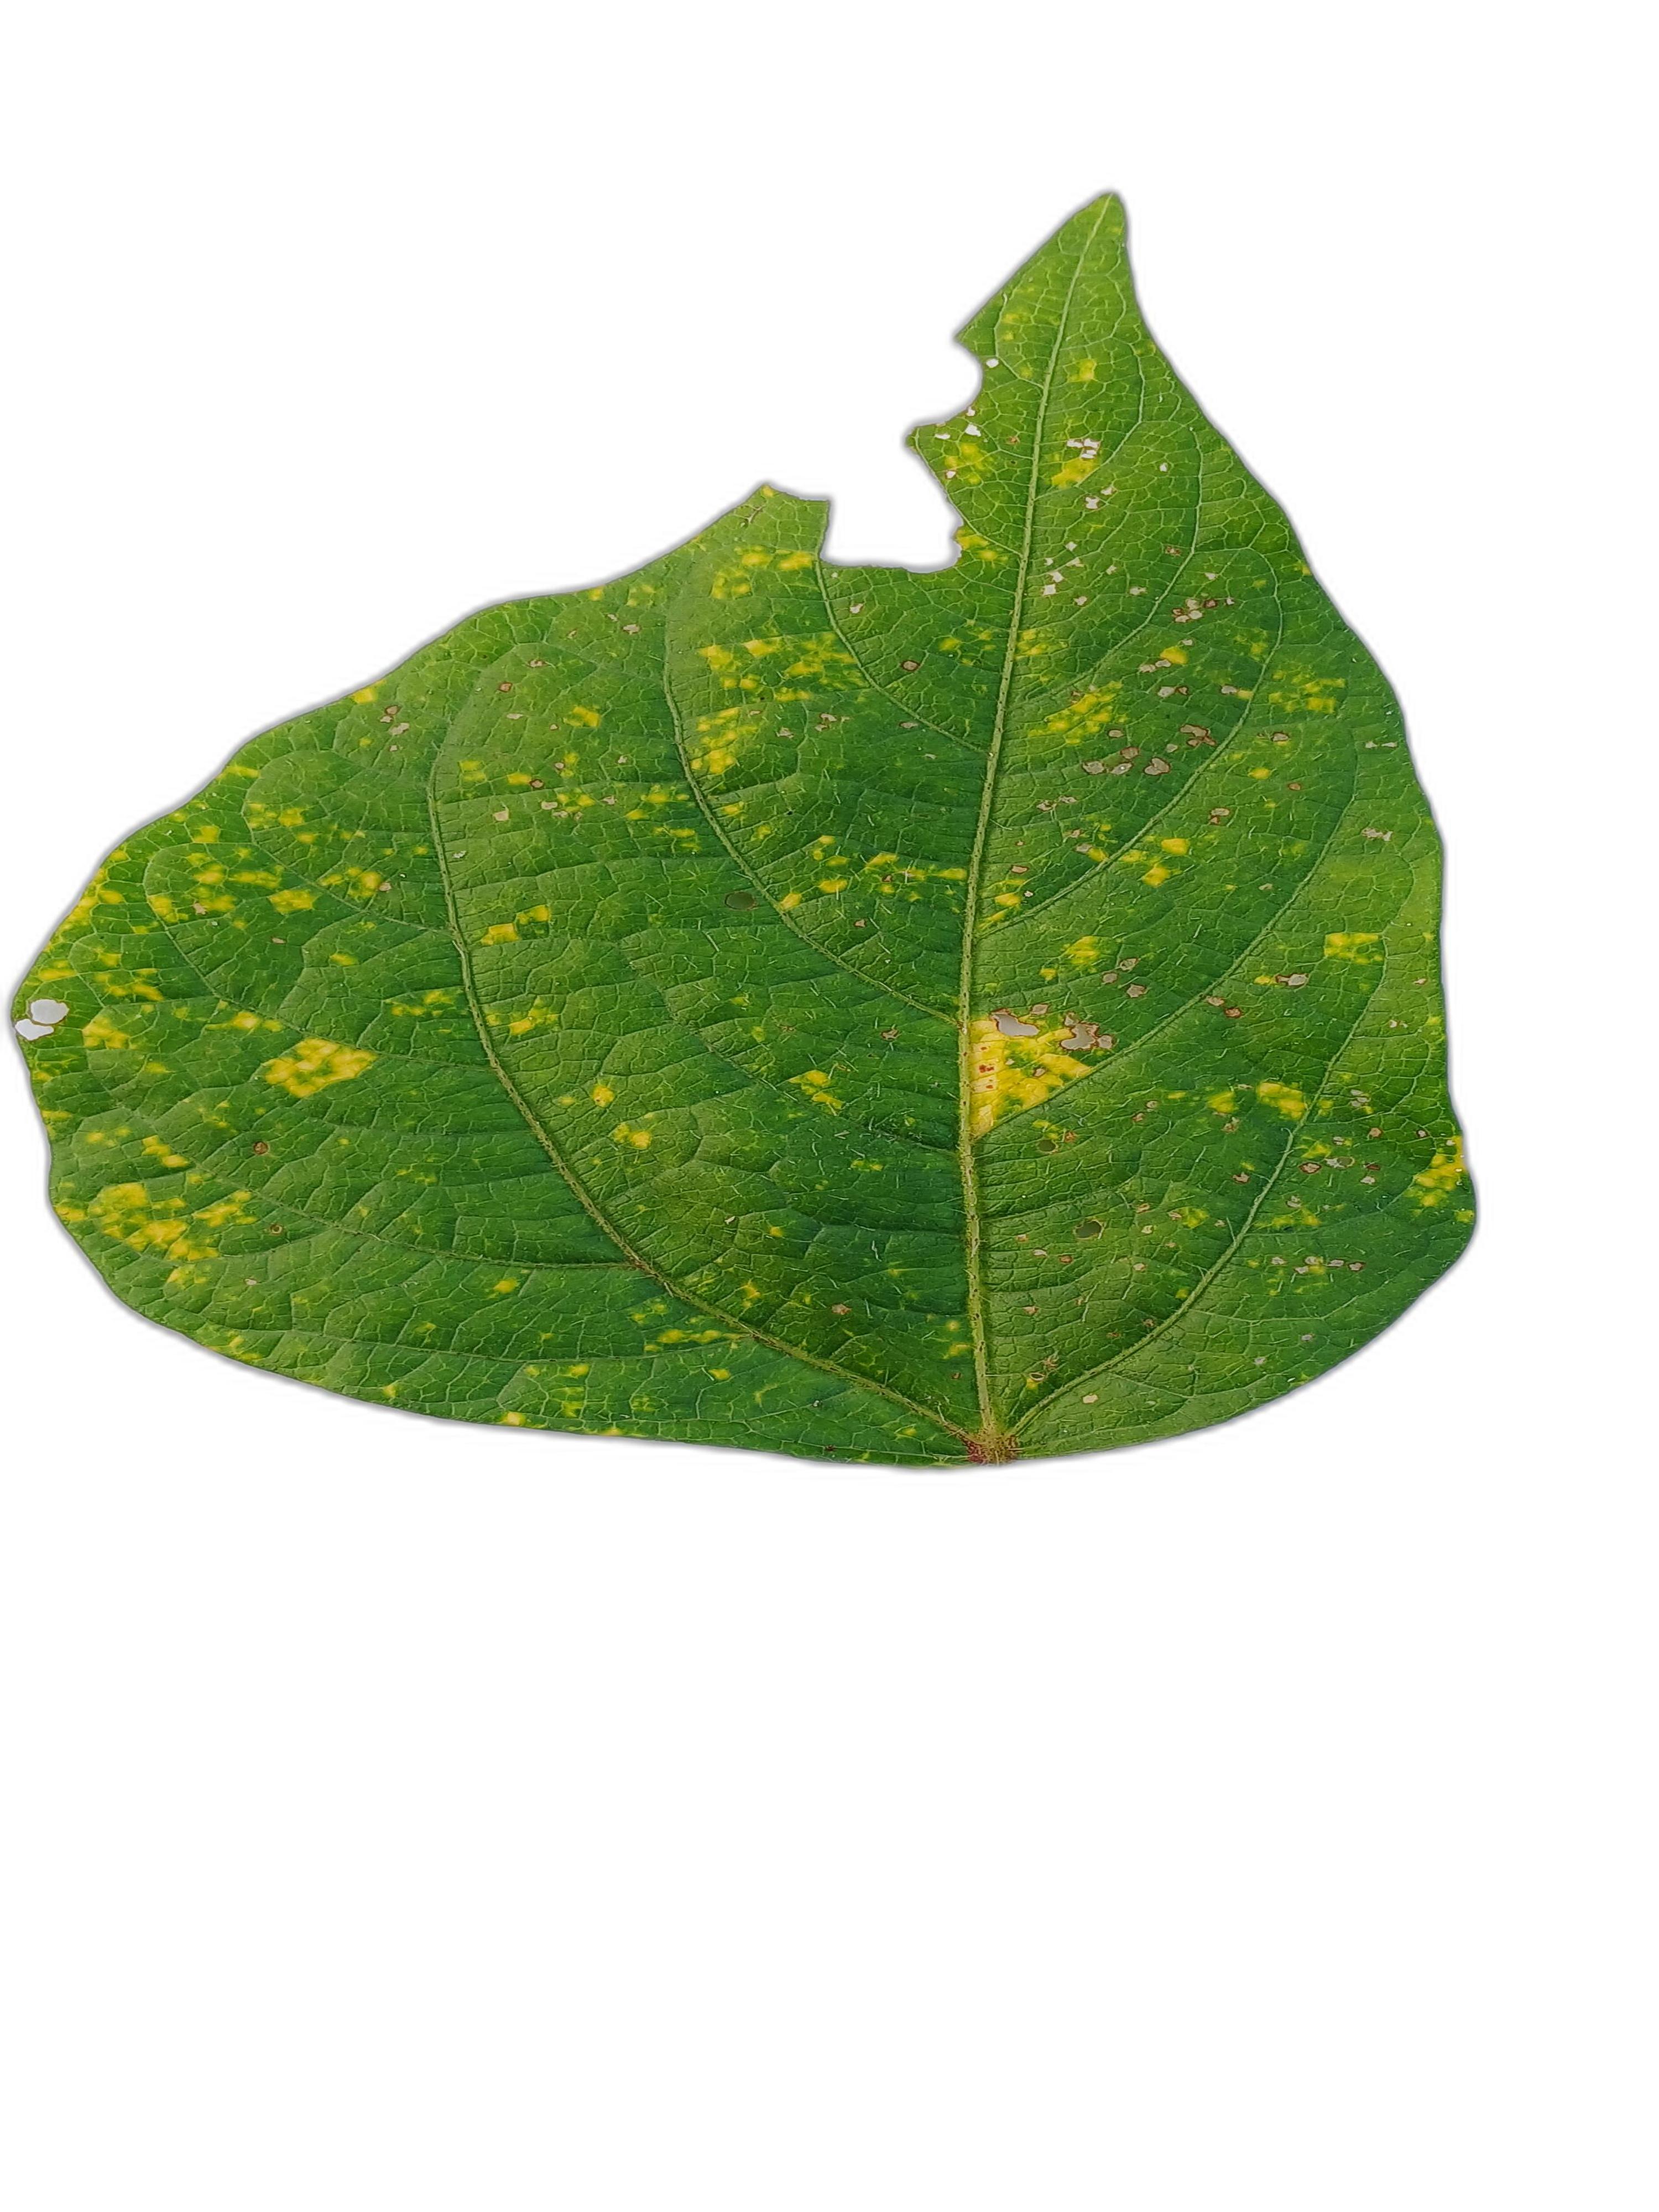
Label: Yellow Mosaic